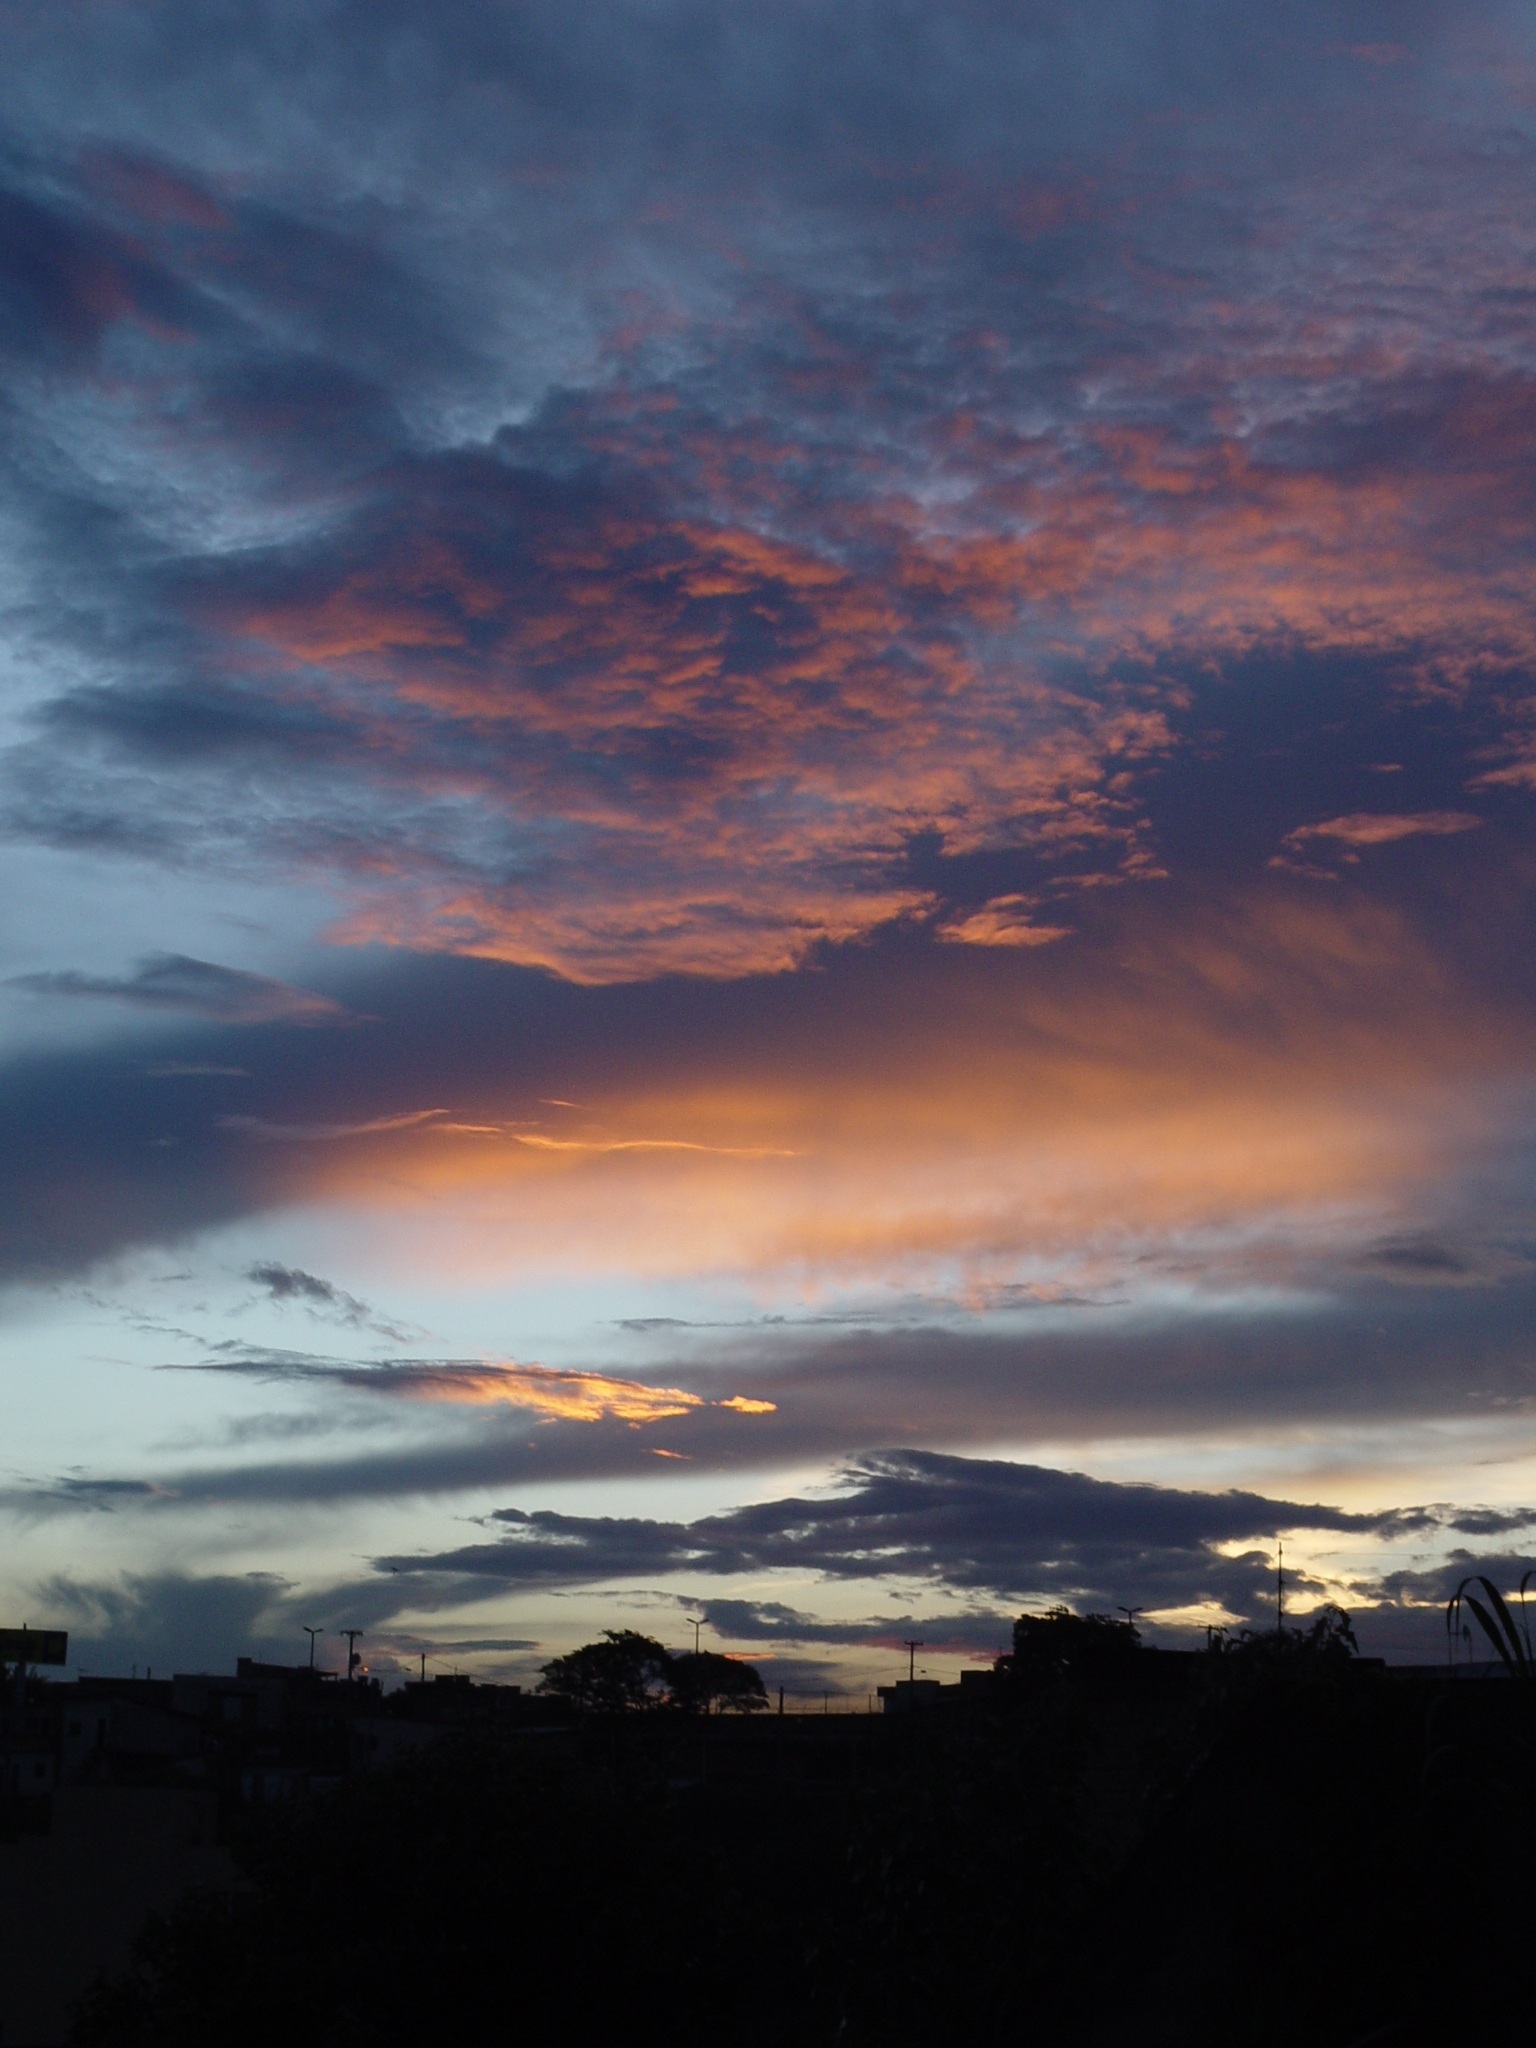
nature, outdoor, horizon, silhouette, light, cloud, sky, sun, sunrise, sunset, sunlight, morning, hill, view, dawn, atmosphere, summer, dusk, evening, scenery, blue, freedom, lifestyle, cloudscape, clouds, afterglow, meteorological phenomenon, red sky at morning